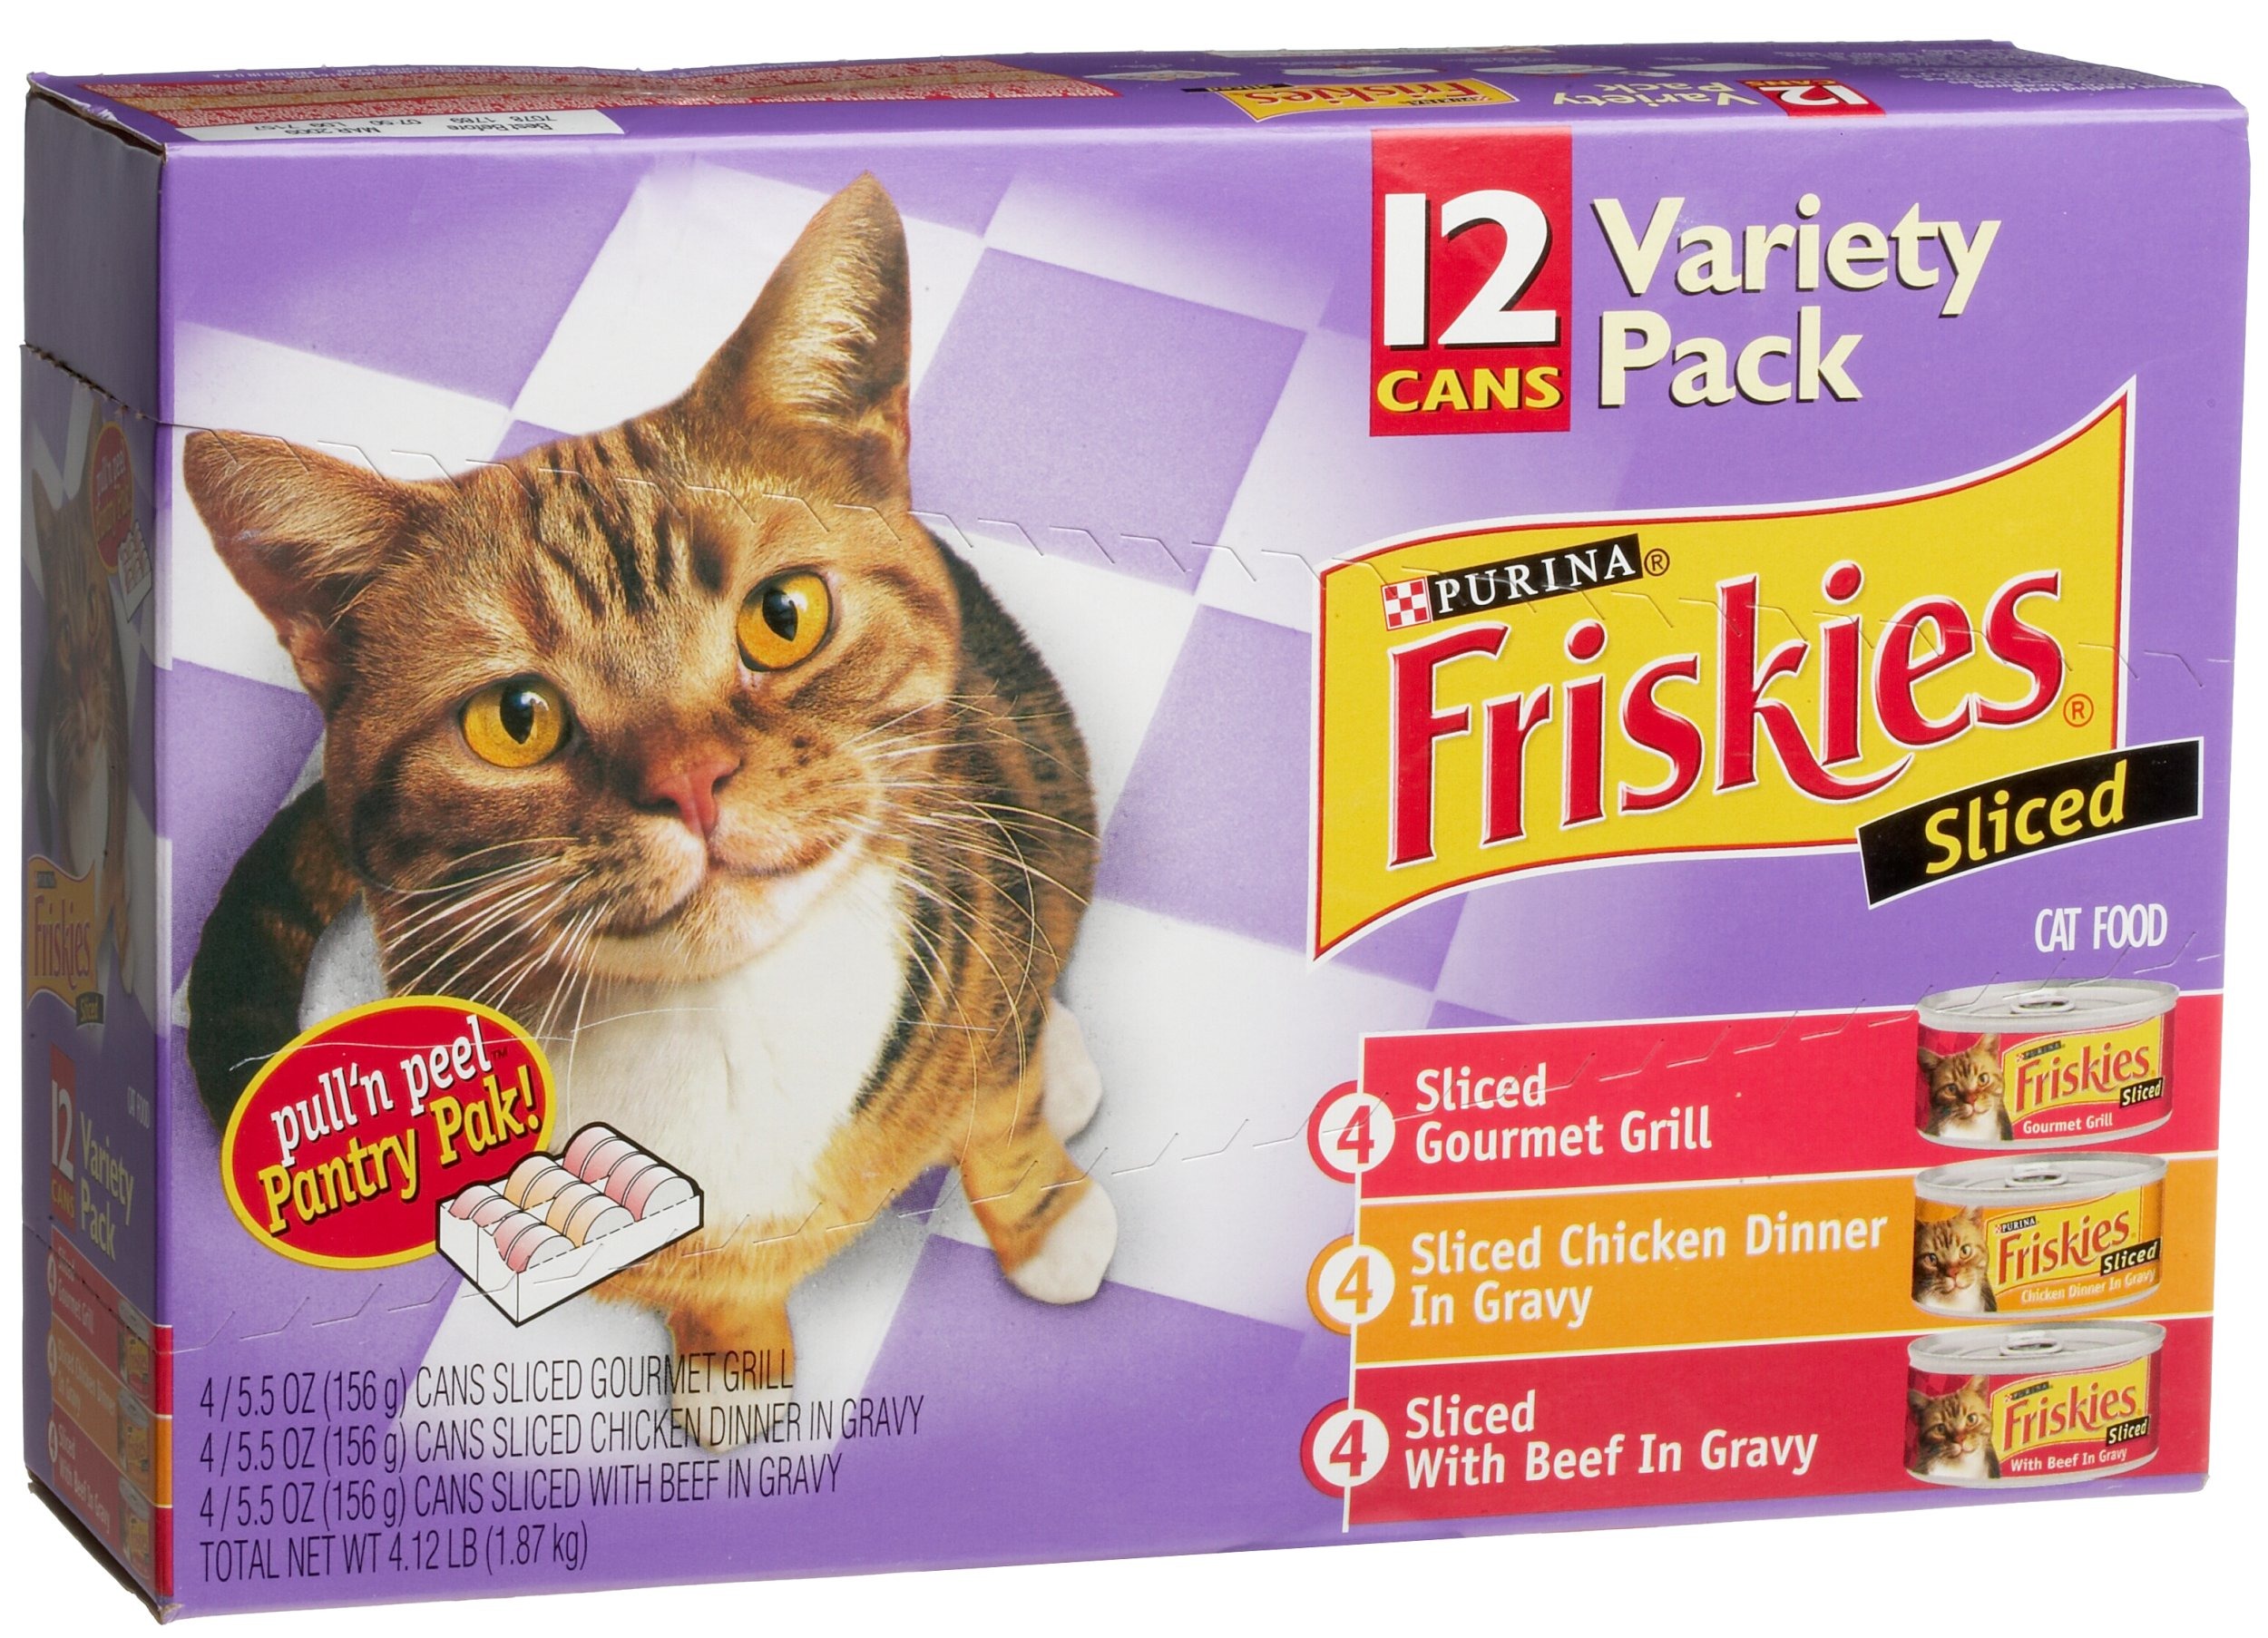
Item Name: Friskies Cat Food Sliced Variety Pack, 12 ct
Bullet Point 1: Sliced Gourmet Grill, Sliced Chicken In Gravy,
Bullet Point 2: Sliced W/Beef In Gravy
Value: 12.0
Unit: ct

Price: 8.86